NHL uniform

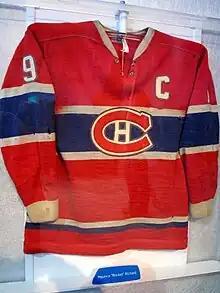
Montreal Canadiens sweater (jersey) worn by Maurice Richard during his final NHL season in 1959–60 on display at LiveCity Downtown

As hockey originates as an outdoor winter sport where players wore sweaters, this terminology has been retained to describe what is probably the most recognized element of a team's equipment (which is the only element, which is mass marketed to the public).